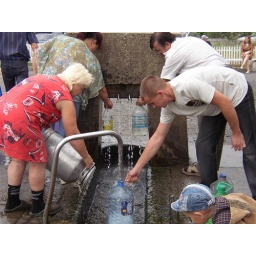
The water from this spring is blessed by priests. People travel for miles by bus to gather water. Summer, 2006.